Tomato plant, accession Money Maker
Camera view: vertical (180 deg); turntable rotation: 90 degrees
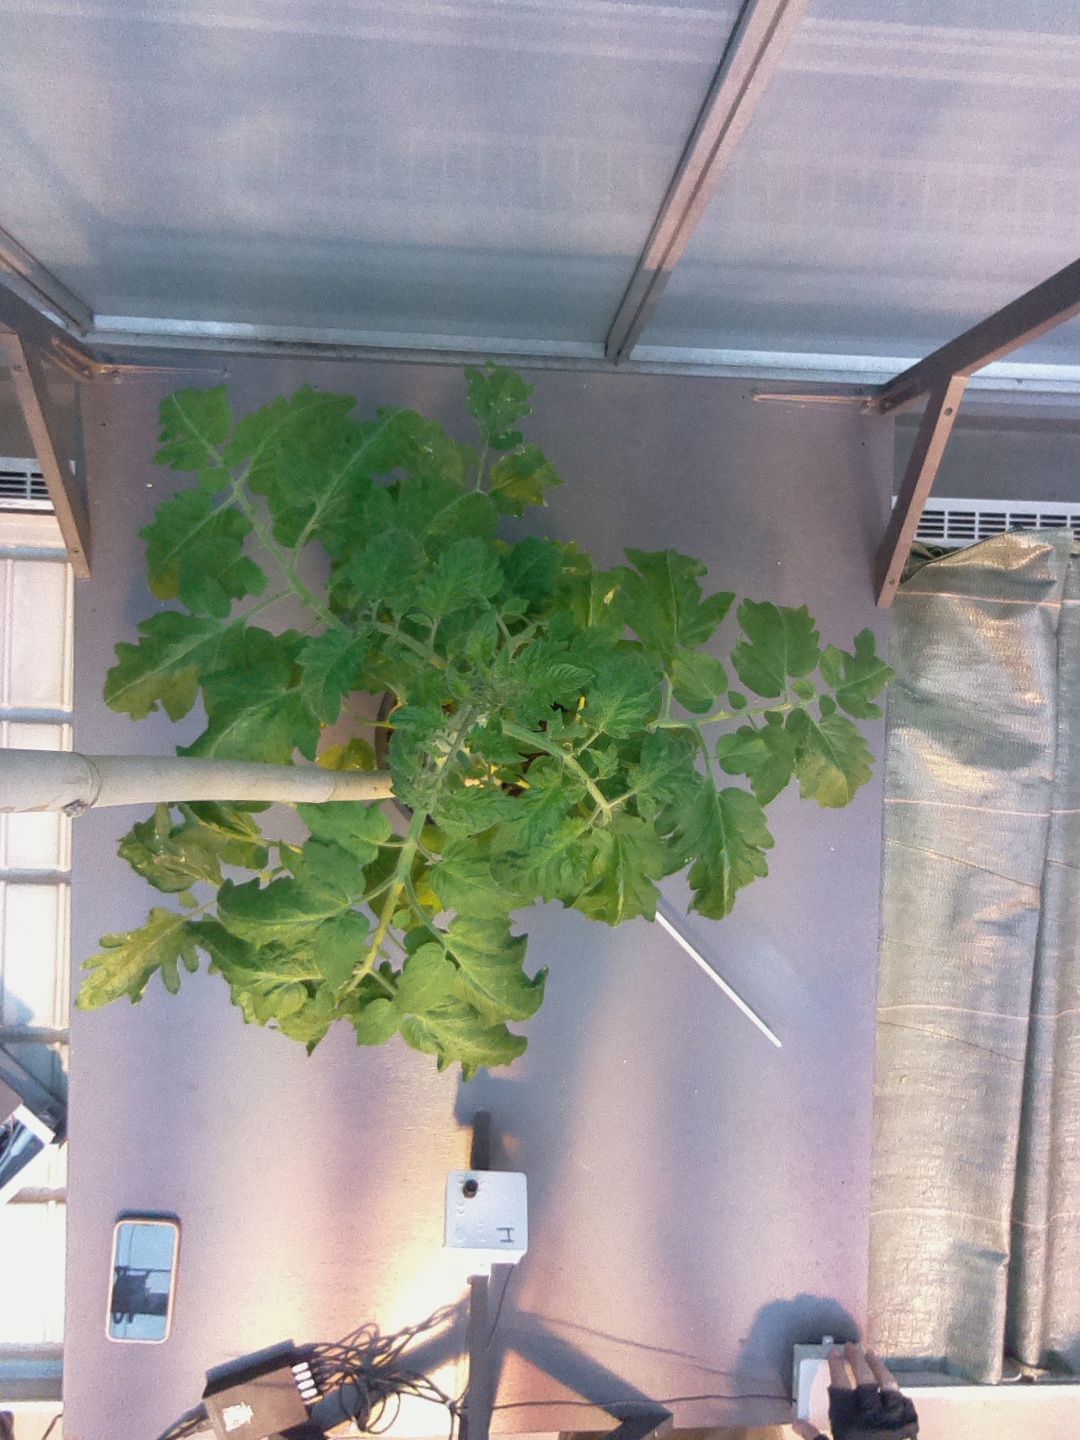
BBCH growth stage 53: 3 inflorescences visible